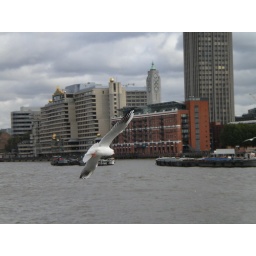
Seagull flying over the Thames near the Oxo tower